Chris Bart-Williams

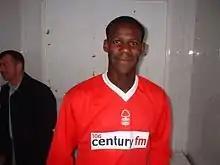
Bart-Williams in 2003

Bart-Williams began his professional career at the age of 16 with Leyton Orient and scored on his debut, a 4–0 win against Tranmere Rovers on 2 February 1991. He made 36 league appearances with the club and scored twice.